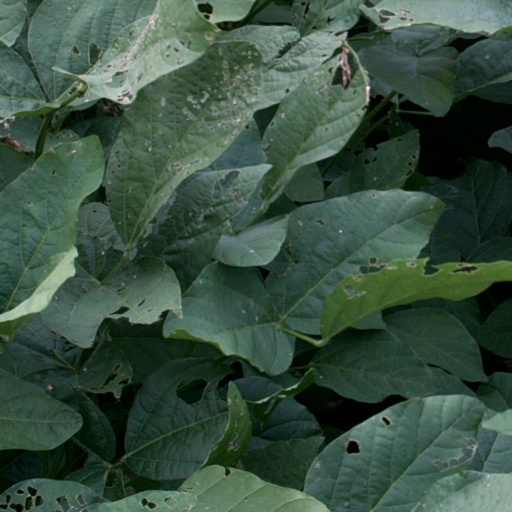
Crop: soybean